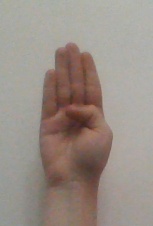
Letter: kaaf